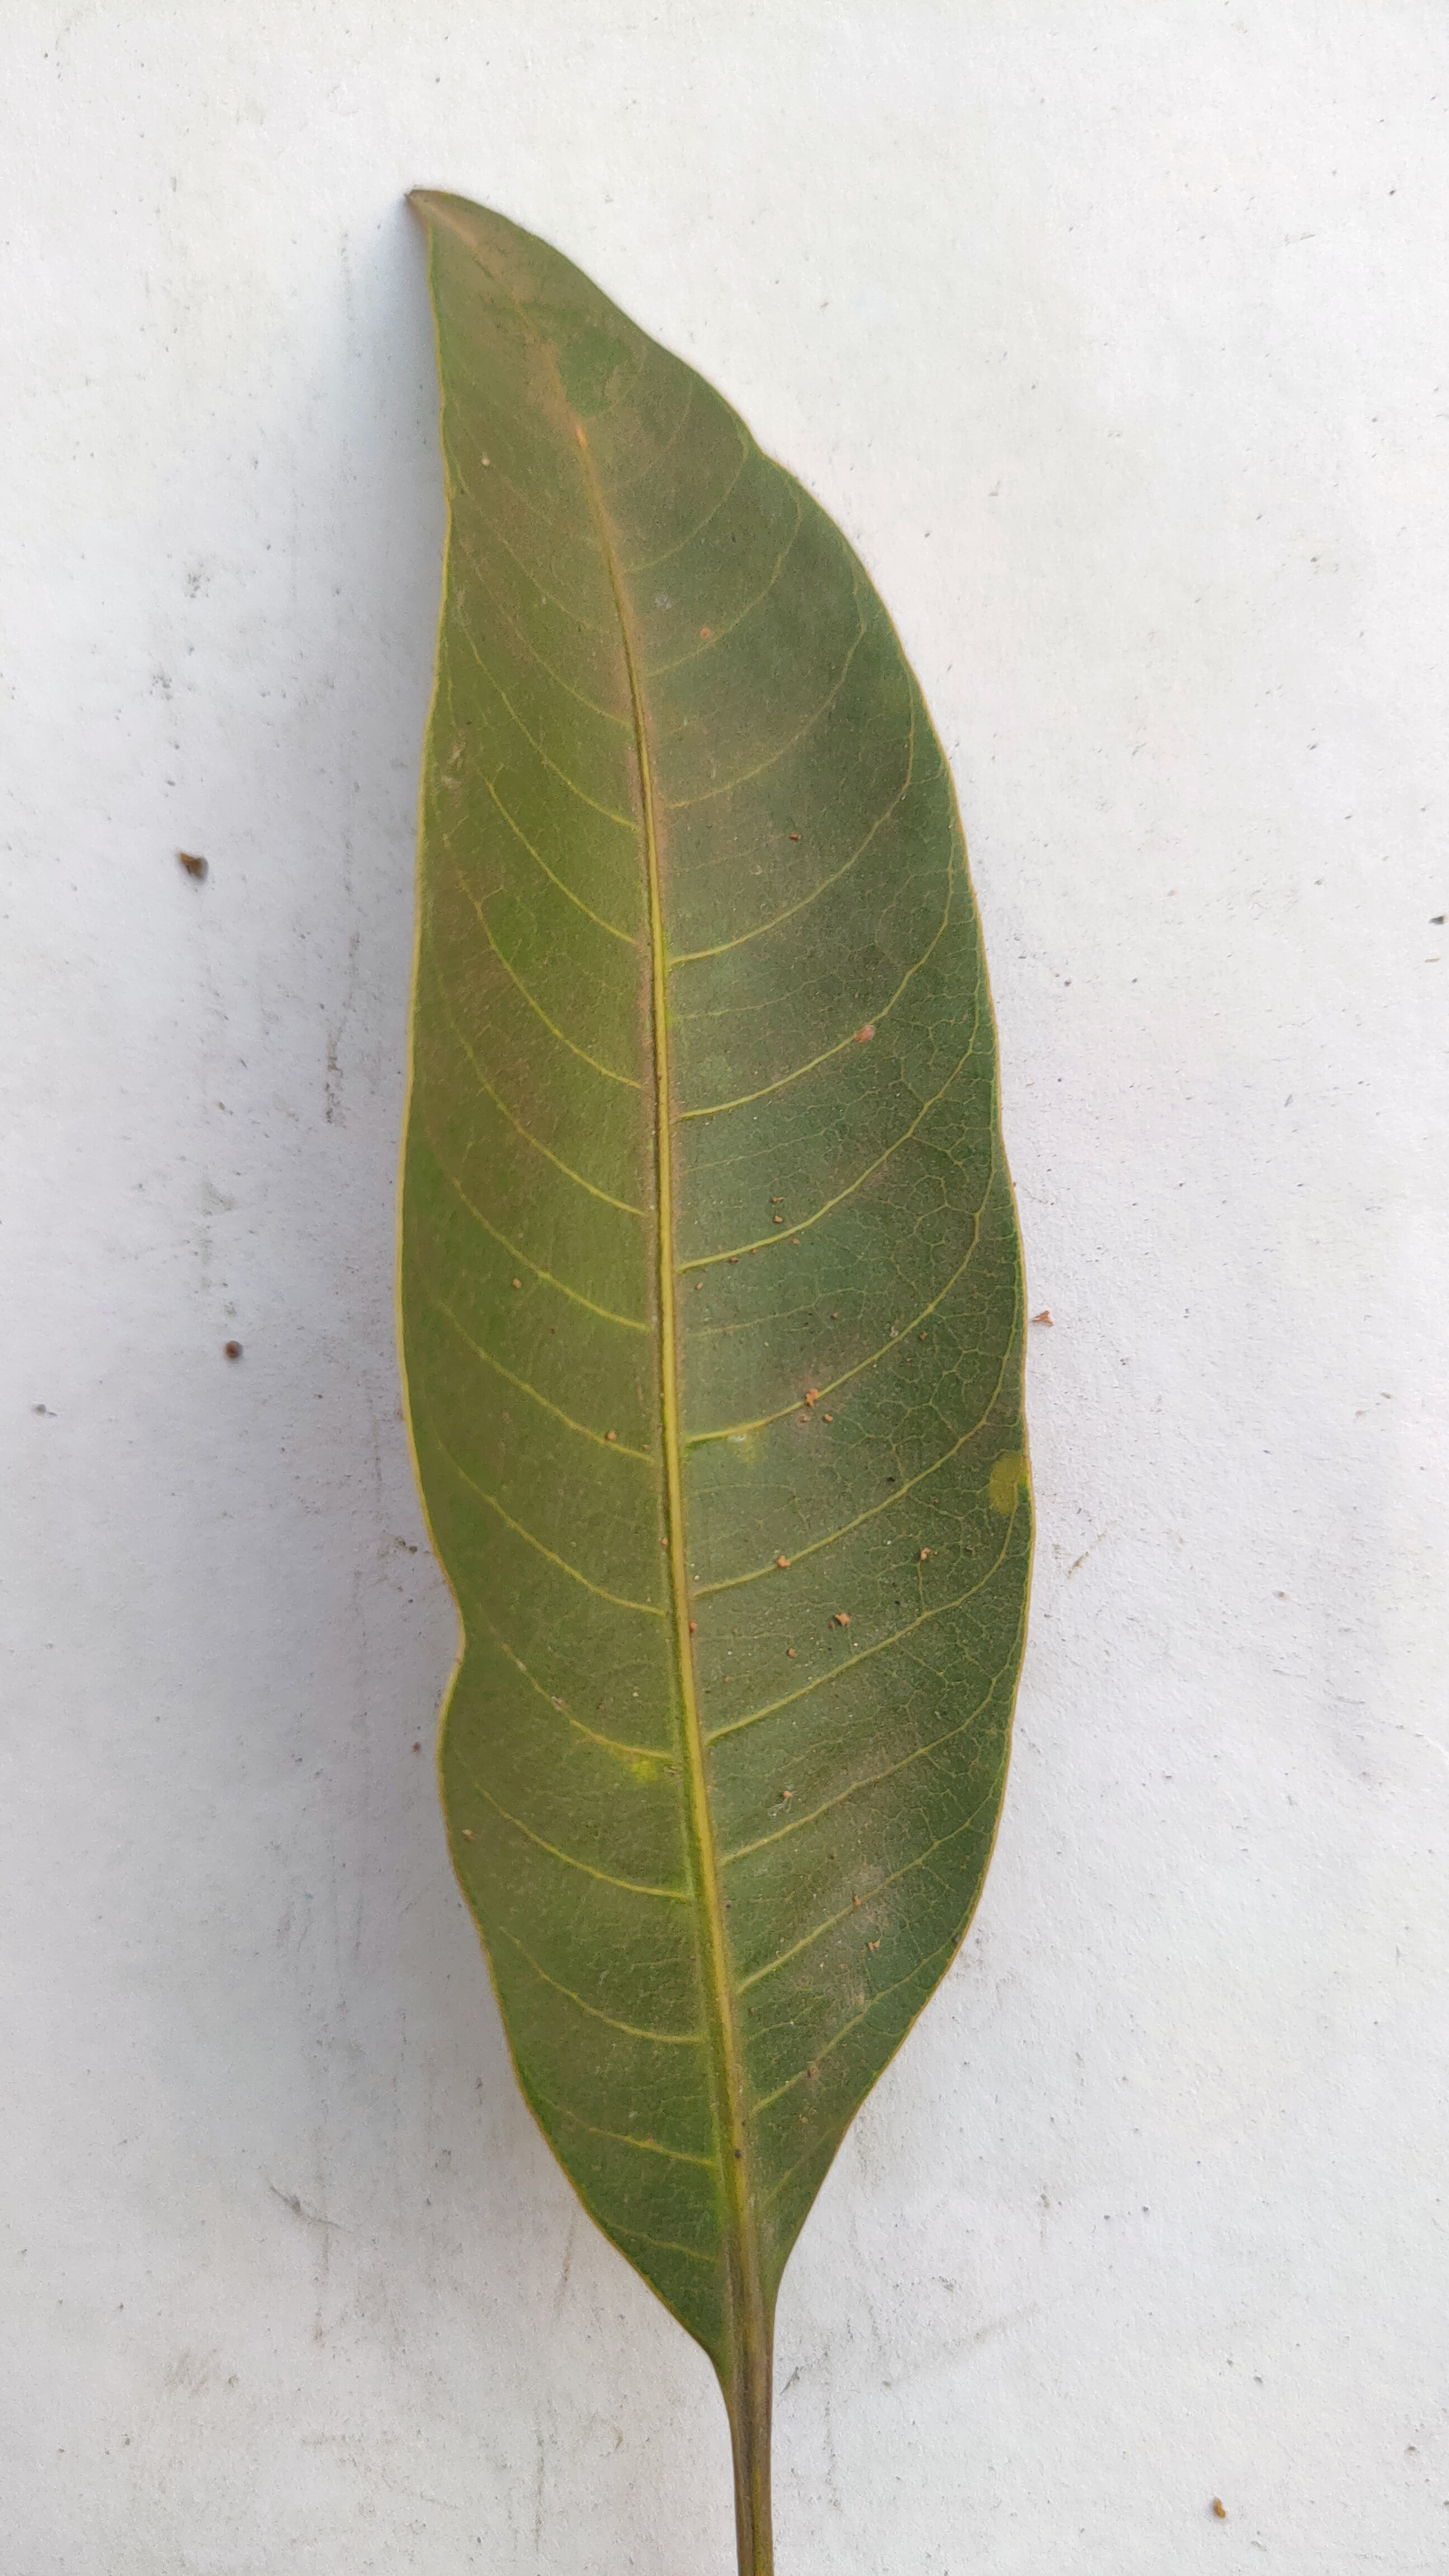
Leaf variety: Mango